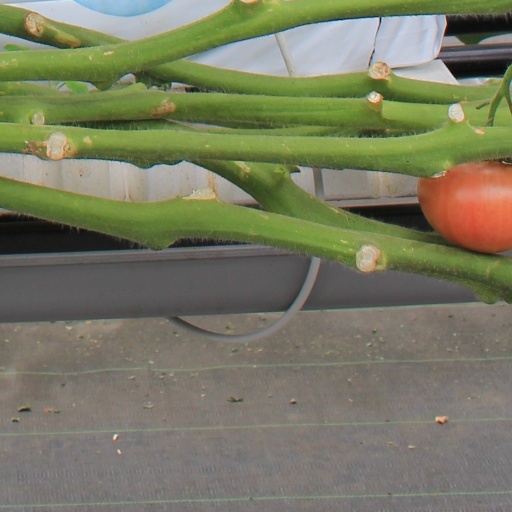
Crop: tomato